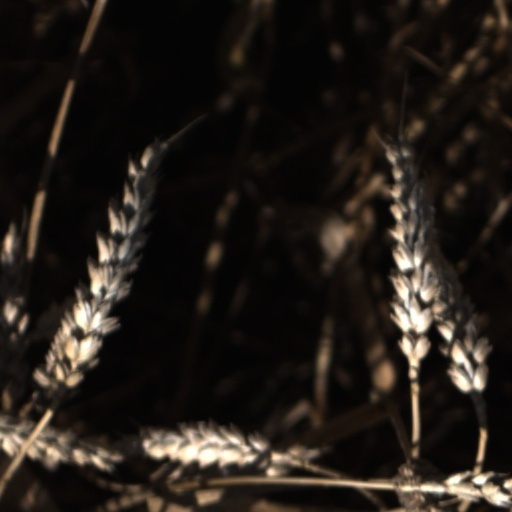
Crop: wheat